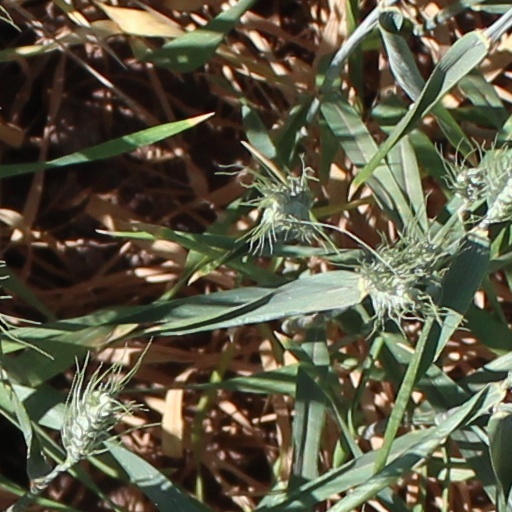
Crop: wheat